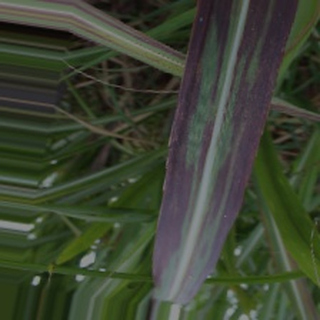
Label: sugarcane_bacterial_blight